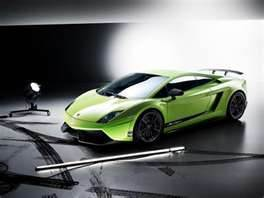
Car model: 2012 Lamborghini Gallardo LP 570-4 Superleggera